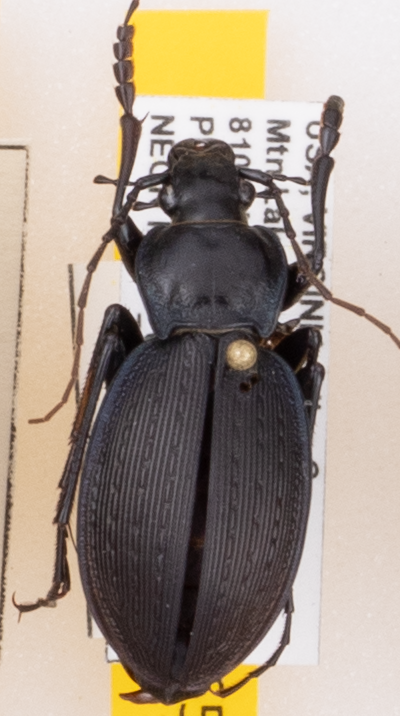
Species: Carabus goryi
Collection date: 2022-05-31
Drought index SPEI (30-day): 0.47
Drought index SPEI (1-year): -0.71
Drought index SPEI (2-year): -0.1